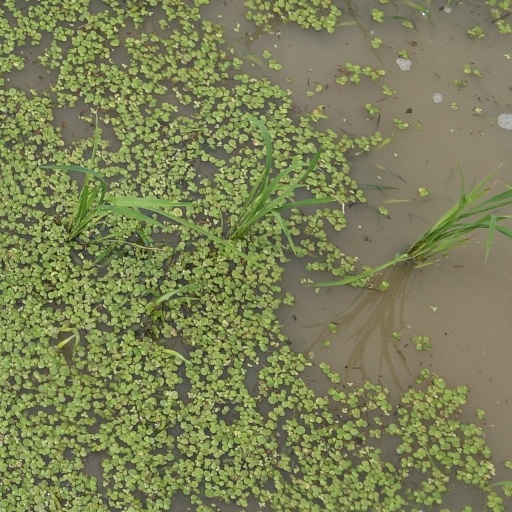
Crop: rice